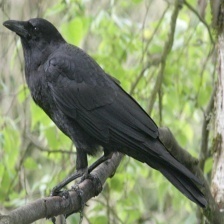
Species: CROW
Scientific name: CORVUS